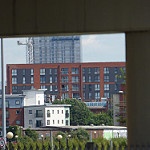
Label: buildings